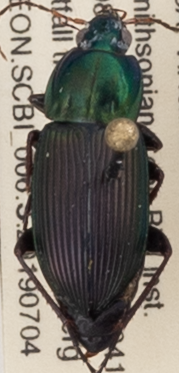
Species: Poecilus lucublandus
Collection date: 2019-07-04
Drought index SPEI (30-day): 0.17
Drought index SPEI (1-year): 2.09
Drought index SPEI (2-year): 2.09